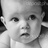
Emotion: surprise